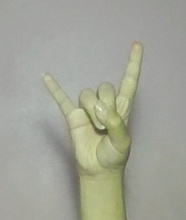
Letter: la